Kandiyohi County, Minnesota

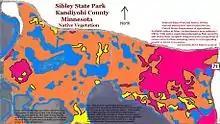
Soils of Sibley State Park

"Note: the US Census treats Hispanic/Latino as an ethnic category. This table excludes Latinos from the racial categories and assigns them to a separate category. Hispanics/Latinos can be of any race."